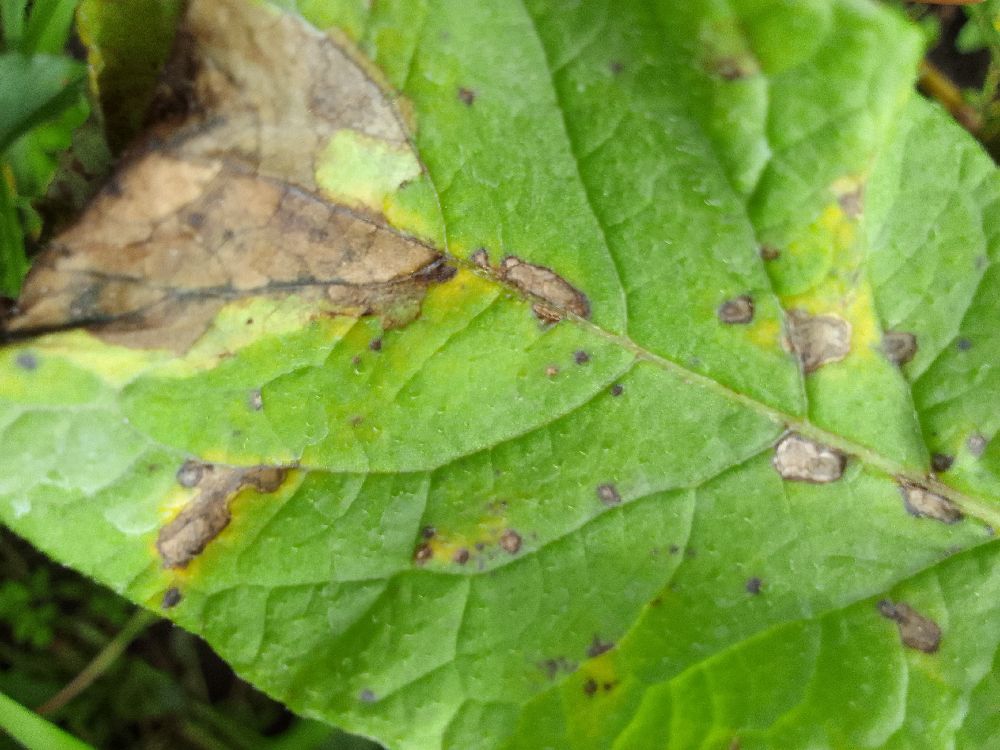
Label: Late blight